Moritzburg Castle

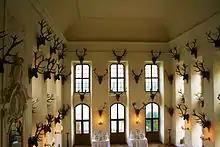
Collection of deer antlers

The interior of the castle is furnished with examples of opulent baroque decor from the time of Augustus the Strong. The walls are covered in 17th century gold-gilded leather. Many rooms' furnishings are dedicated to courtly hunting.